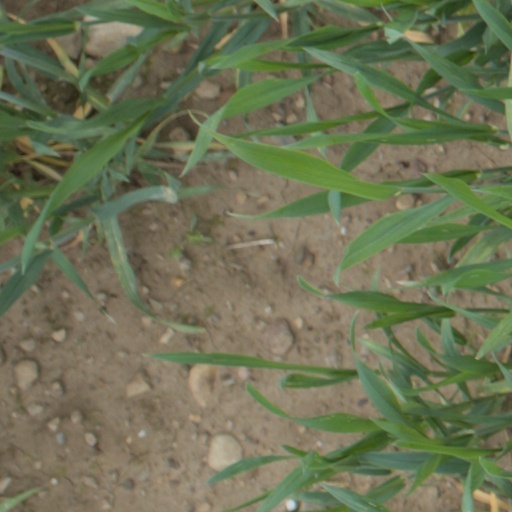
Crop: wheat